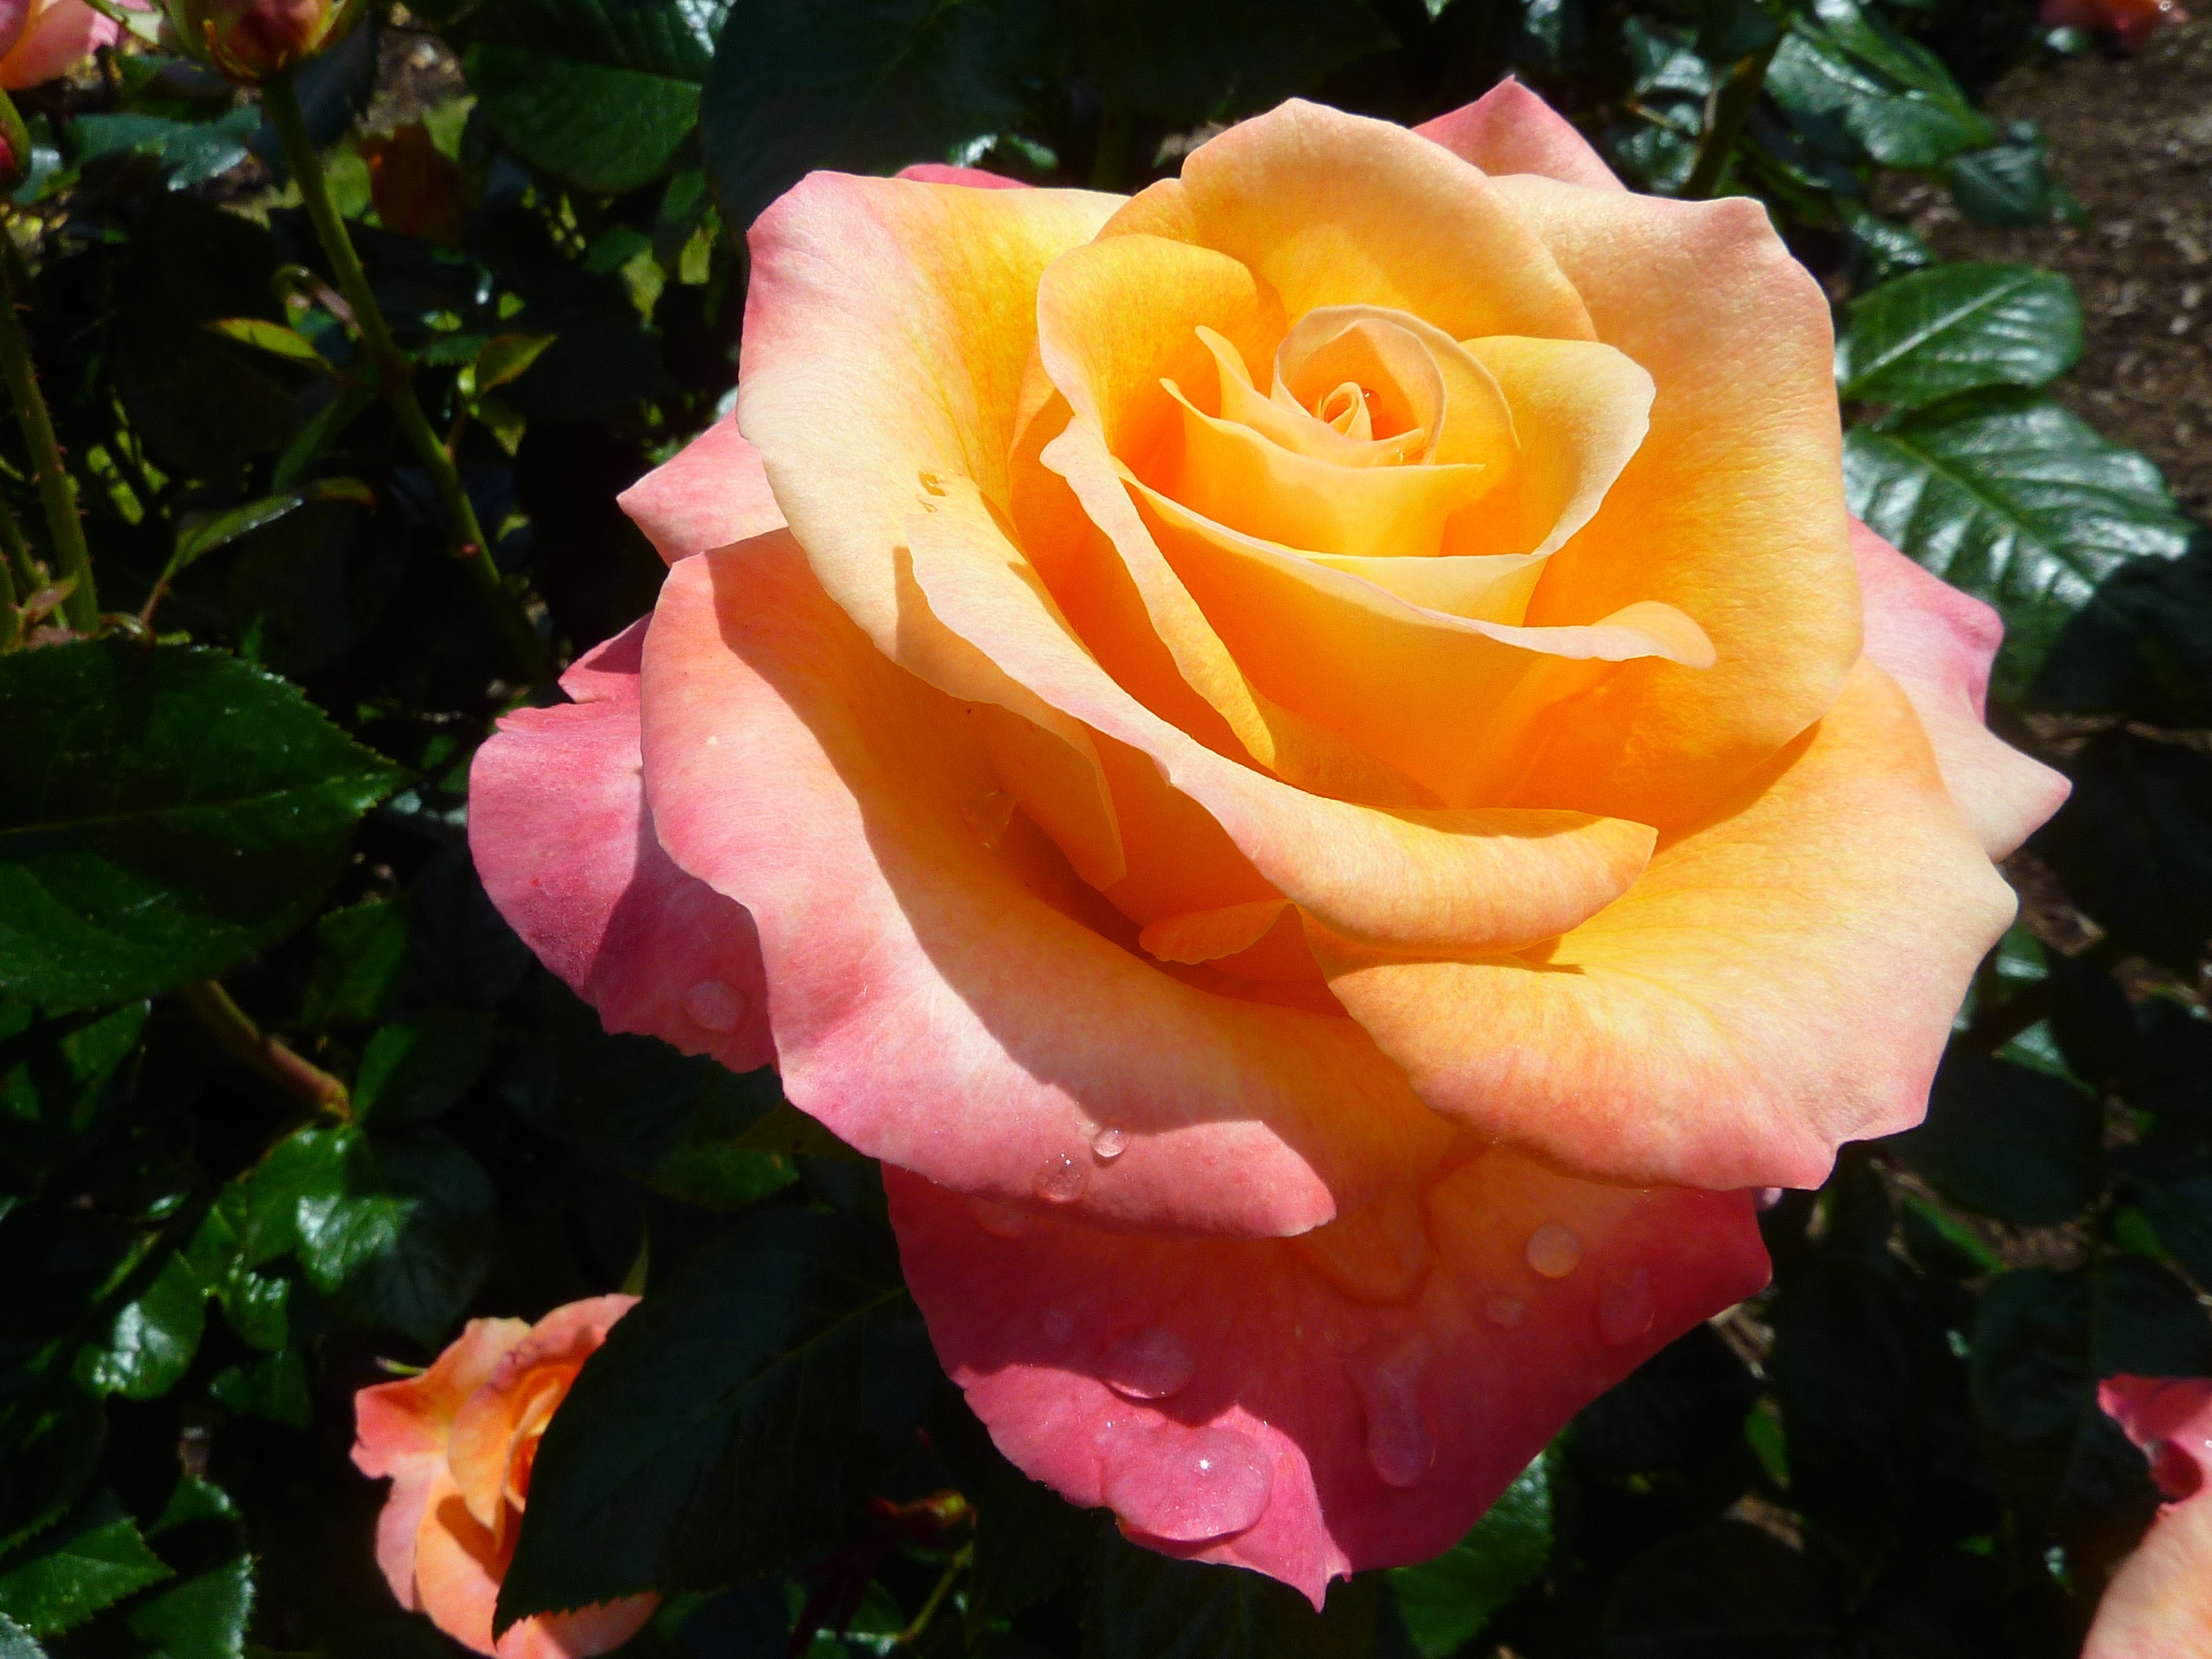
nature, outdoor, blossom, plant, flower, petal, bloom, summer, floral, rose, macro, yellow, pink, flora, flowers, roses, beauty, beautiful, flowerbed, gorgeous, floribunda, fragrance, excellent, flowering plant, garden roses, rose family, land plant, rosa centifolia, rose order, austrian briar